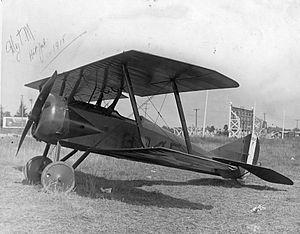
La Première Guerre mondiale voit le plein essor des premiers avions militaires, après de timides tâtonnements et utilisations avant guerre.